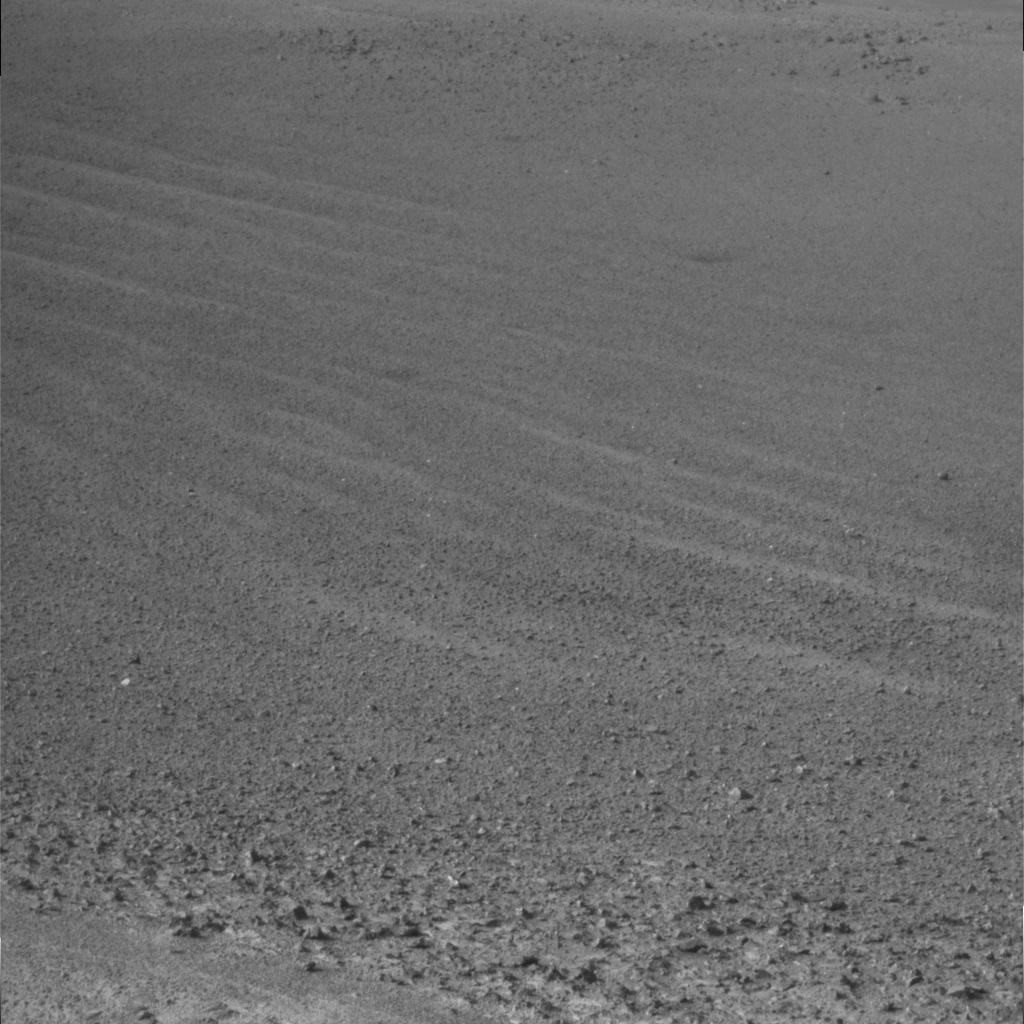
Surface features visible: Clasts, Dunes/Ripples, Soil, Spherules, Nearby Surface